Moor frog

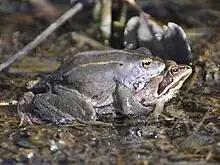
A pair of moor frogs in amplexus near Hamburg, Germany.

Moor frogs hibernate sometime between September and June, depending on their latitude. Frogs in southwestern plain habitats will hibernate (around November or December) and wake earlier (February). However, frogs in cold, polar areas will hibernate sooner (in September) and wake later (in June).